Bay of Pigs

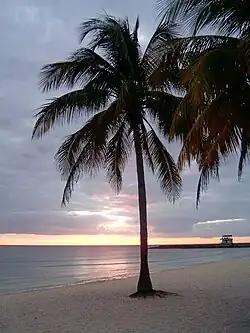
Sunset in Playa Girón in October 2007

This bay is approximately south of Jagüey Grande, west of the city of Cienfuegos, and southeast from the capital city Havana. On the western side of the bay, coral reefs border the main Zapata Swamp, part of the Zapata Peninsula. On the eastern side, beaches border margins of firm ground with mangroves and extensive areas of swampland to the north and east. At the north end of the bay, the village of Buena Ventura is adjacent to Playa Larga (Long Beach). southeast of that, Playa Girón (Giron Beach) at the village of Girón, named after the notorious French pirate Gilberto Giron (c. 1604).